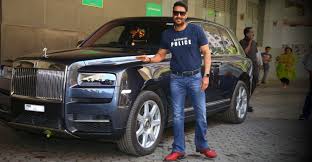
Vehicle type: Cars